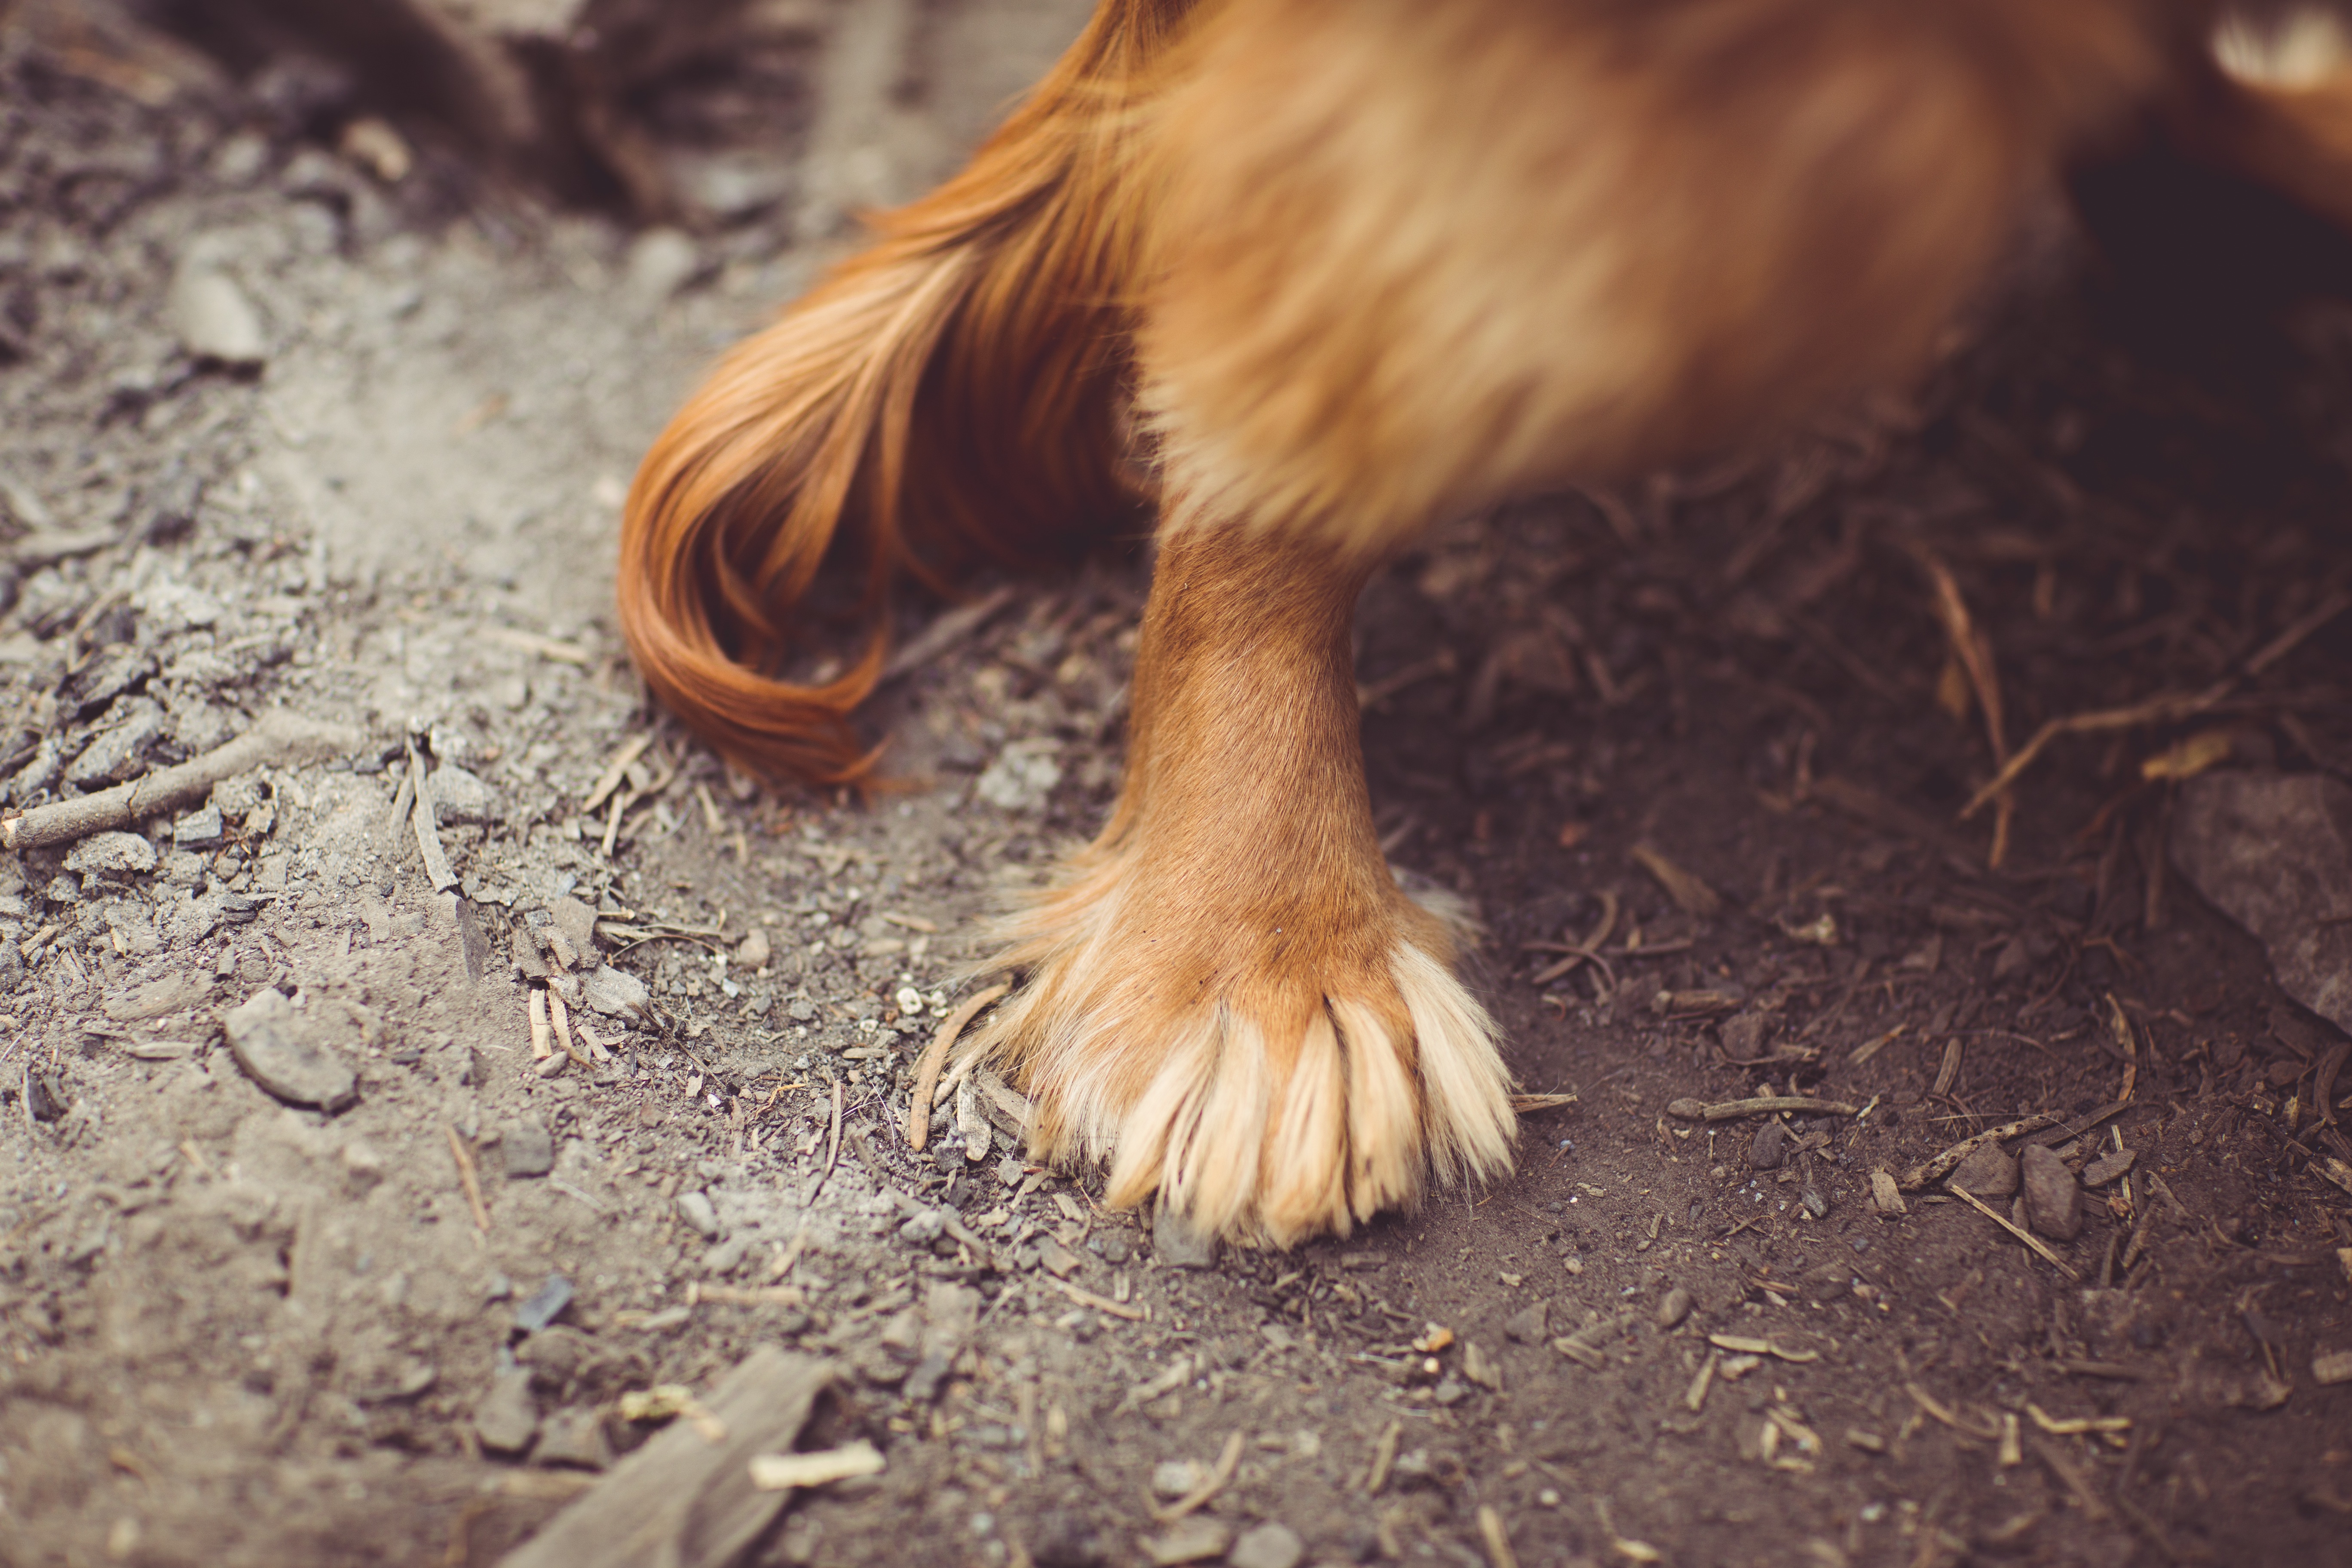
bird, dog, wildlife, chicken, close up, vertebrate, dog like mammal